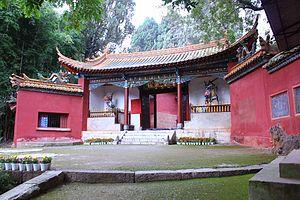
Anning est une ville-district de la province du Yunnan en Chine. Elle est placée sous la juridiction administrative de la ville-préfecture de Kunming, capitale de la province, dont elle est située à une trentaine de kilomètres à l'ouest.